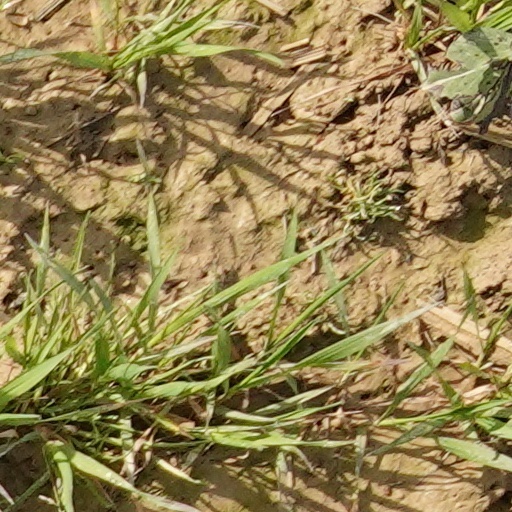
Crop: wheat